Particulate matter

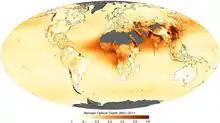
Global aerosol optical thickness. The aerosol scale (yellow to dark reddish-brown) indicates the relative amount of particles that absorb sunlight.

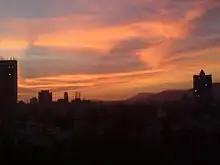
Particulates in the air causing shades of orange, yellow, pink, and grey in Mumbai during sunset

The direct aerosol effect consists of any direct interaction of radiation with atmospheric aerosols, such as absorption or scattering. It affects both short and longwave radiation to produce a net negative radiative forcing. The magnitude of the resultant radiative forcing due to the direct effect of an aerosol is dependent on the albedo of the underlying surface, as this affects the net amount of radiation absorbed or scattered to space. For example, if a highly scattering aerosol is above a surface of low albedo it has a greater radiative forcing than if it was above a surface of high albedo. The converse is true of absorbing aerosol, with the greatest radiative forcing arising from a highly absorbing aerosol over a surface of high albedo. The direct aerosol effect is a first-order effect and is therefore classified as a radiative forcing by the IPCC. The interaction of an aerosol with radiation is quantified by the single-scattering albedo (SSA), the ratio of scattering alone to scattering plus absorption ("extinction") of radiation by a particle. The SSA tends to unity if scattering dominates, with relatively little absorption, and decreases as absorption increases, becoming zero for infinite absorption. For example, the sea-salt aerosol has an SSA of 1, as a sea-salt particle only scatters, whereas soot has an SSA of 0.23, showing that it is a major atmospheric aerosol absorber.